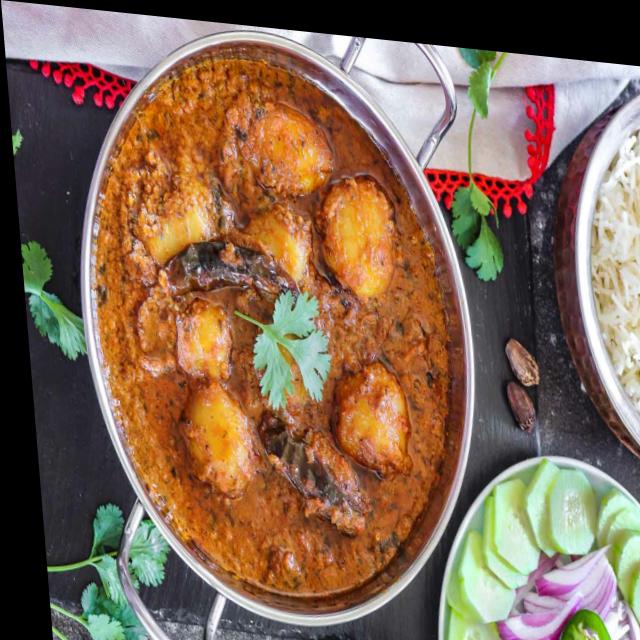
Dish: dum_aloo